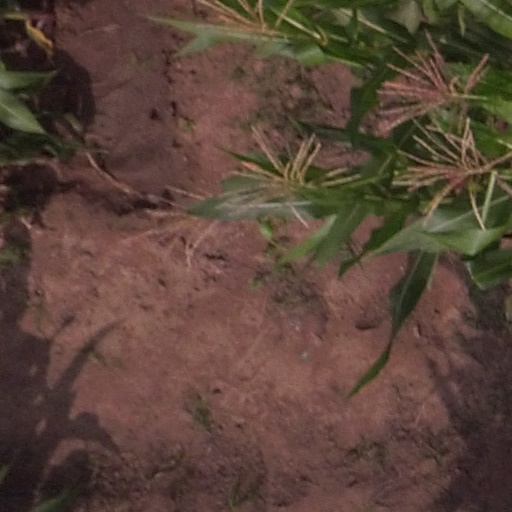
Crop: maize; corn